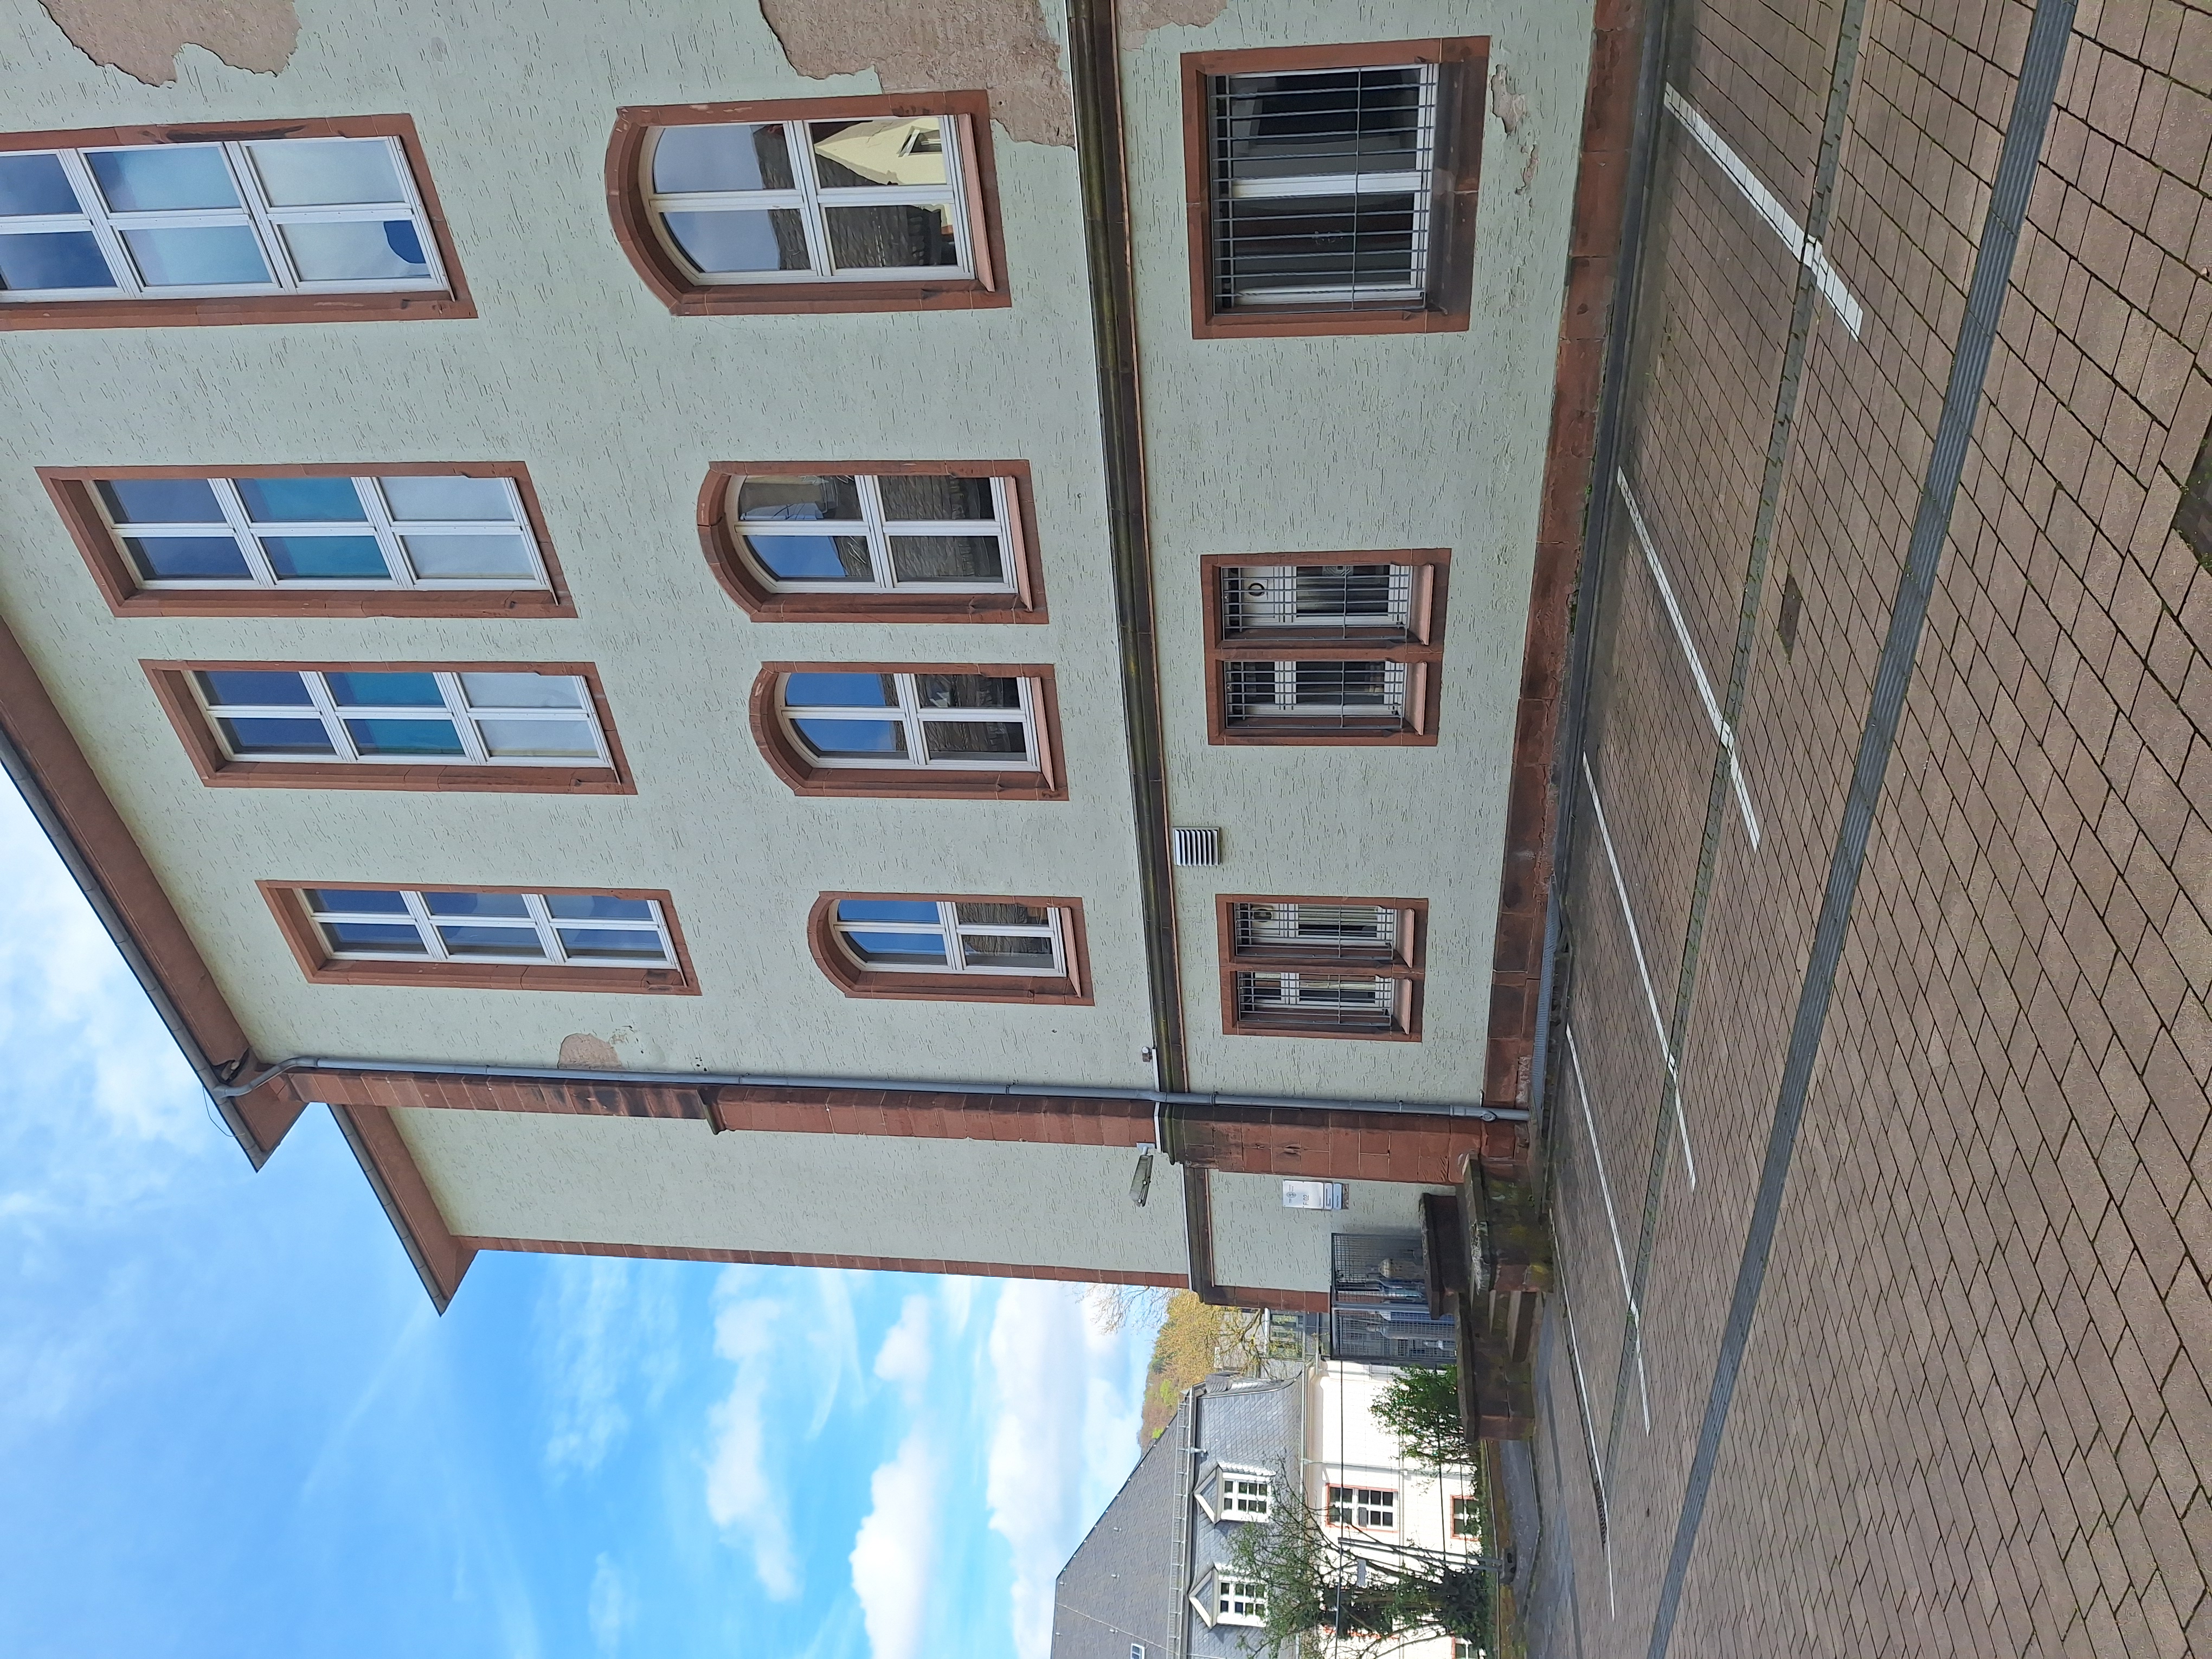
Building: Pilgrimstein 2